Roderic Bowen Library and Archive

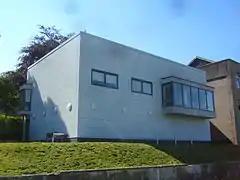
Roderic Bowen Library and Archive, UWTSD, Lampeter

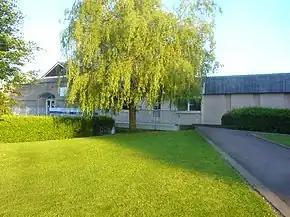
University Library, UWTSD, Lampeter

The Roderic Bowen Library and Archives (or RBLA), housing university archives and special collections, is located inside the library building of the University of Wales Trinity Saint David (UWTSD) Lampeter campus. The Lampeter campus is home to the oldest degree-granting institution in Wales, the former St David's College, and as such its Special Collections house significant information about the early history of higher education in Wales, alongside major donations from its founder the Anglican Bishop Thomas Burgess, and benefactors such as the East India Company surgeon and owner of enslaved people Thomas Phillips. The RBLA is named after Evan Roderic Bowen, Welsh Liberal Party politician, and president of the University of Wales, Lampeter, now part of UWTSD, from 1977-1992.